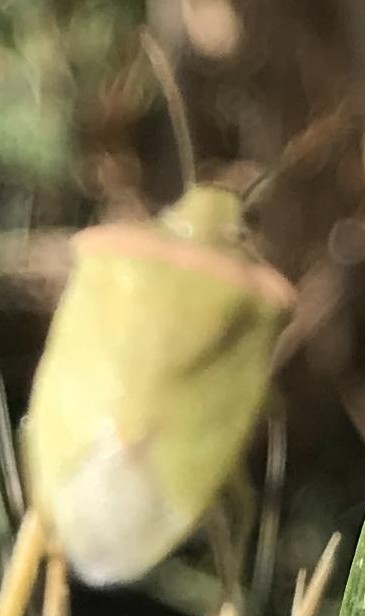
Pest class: stink_bug